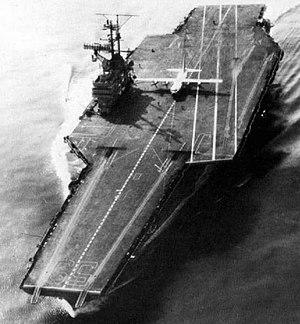
Le porte-avions USS Forrestal (CV-59) est un porte-avions de l'US Navy qui fut en service de 1955 à 1993. En tant que plus gros bâtiment réalisé depuis la construction du porte-avions japonais Shinano pendant la Seconde Guerre mondiale, il donna son nom à la classe Forrestal. dont font partie l’USS Saratoga et l’USS Ranger.